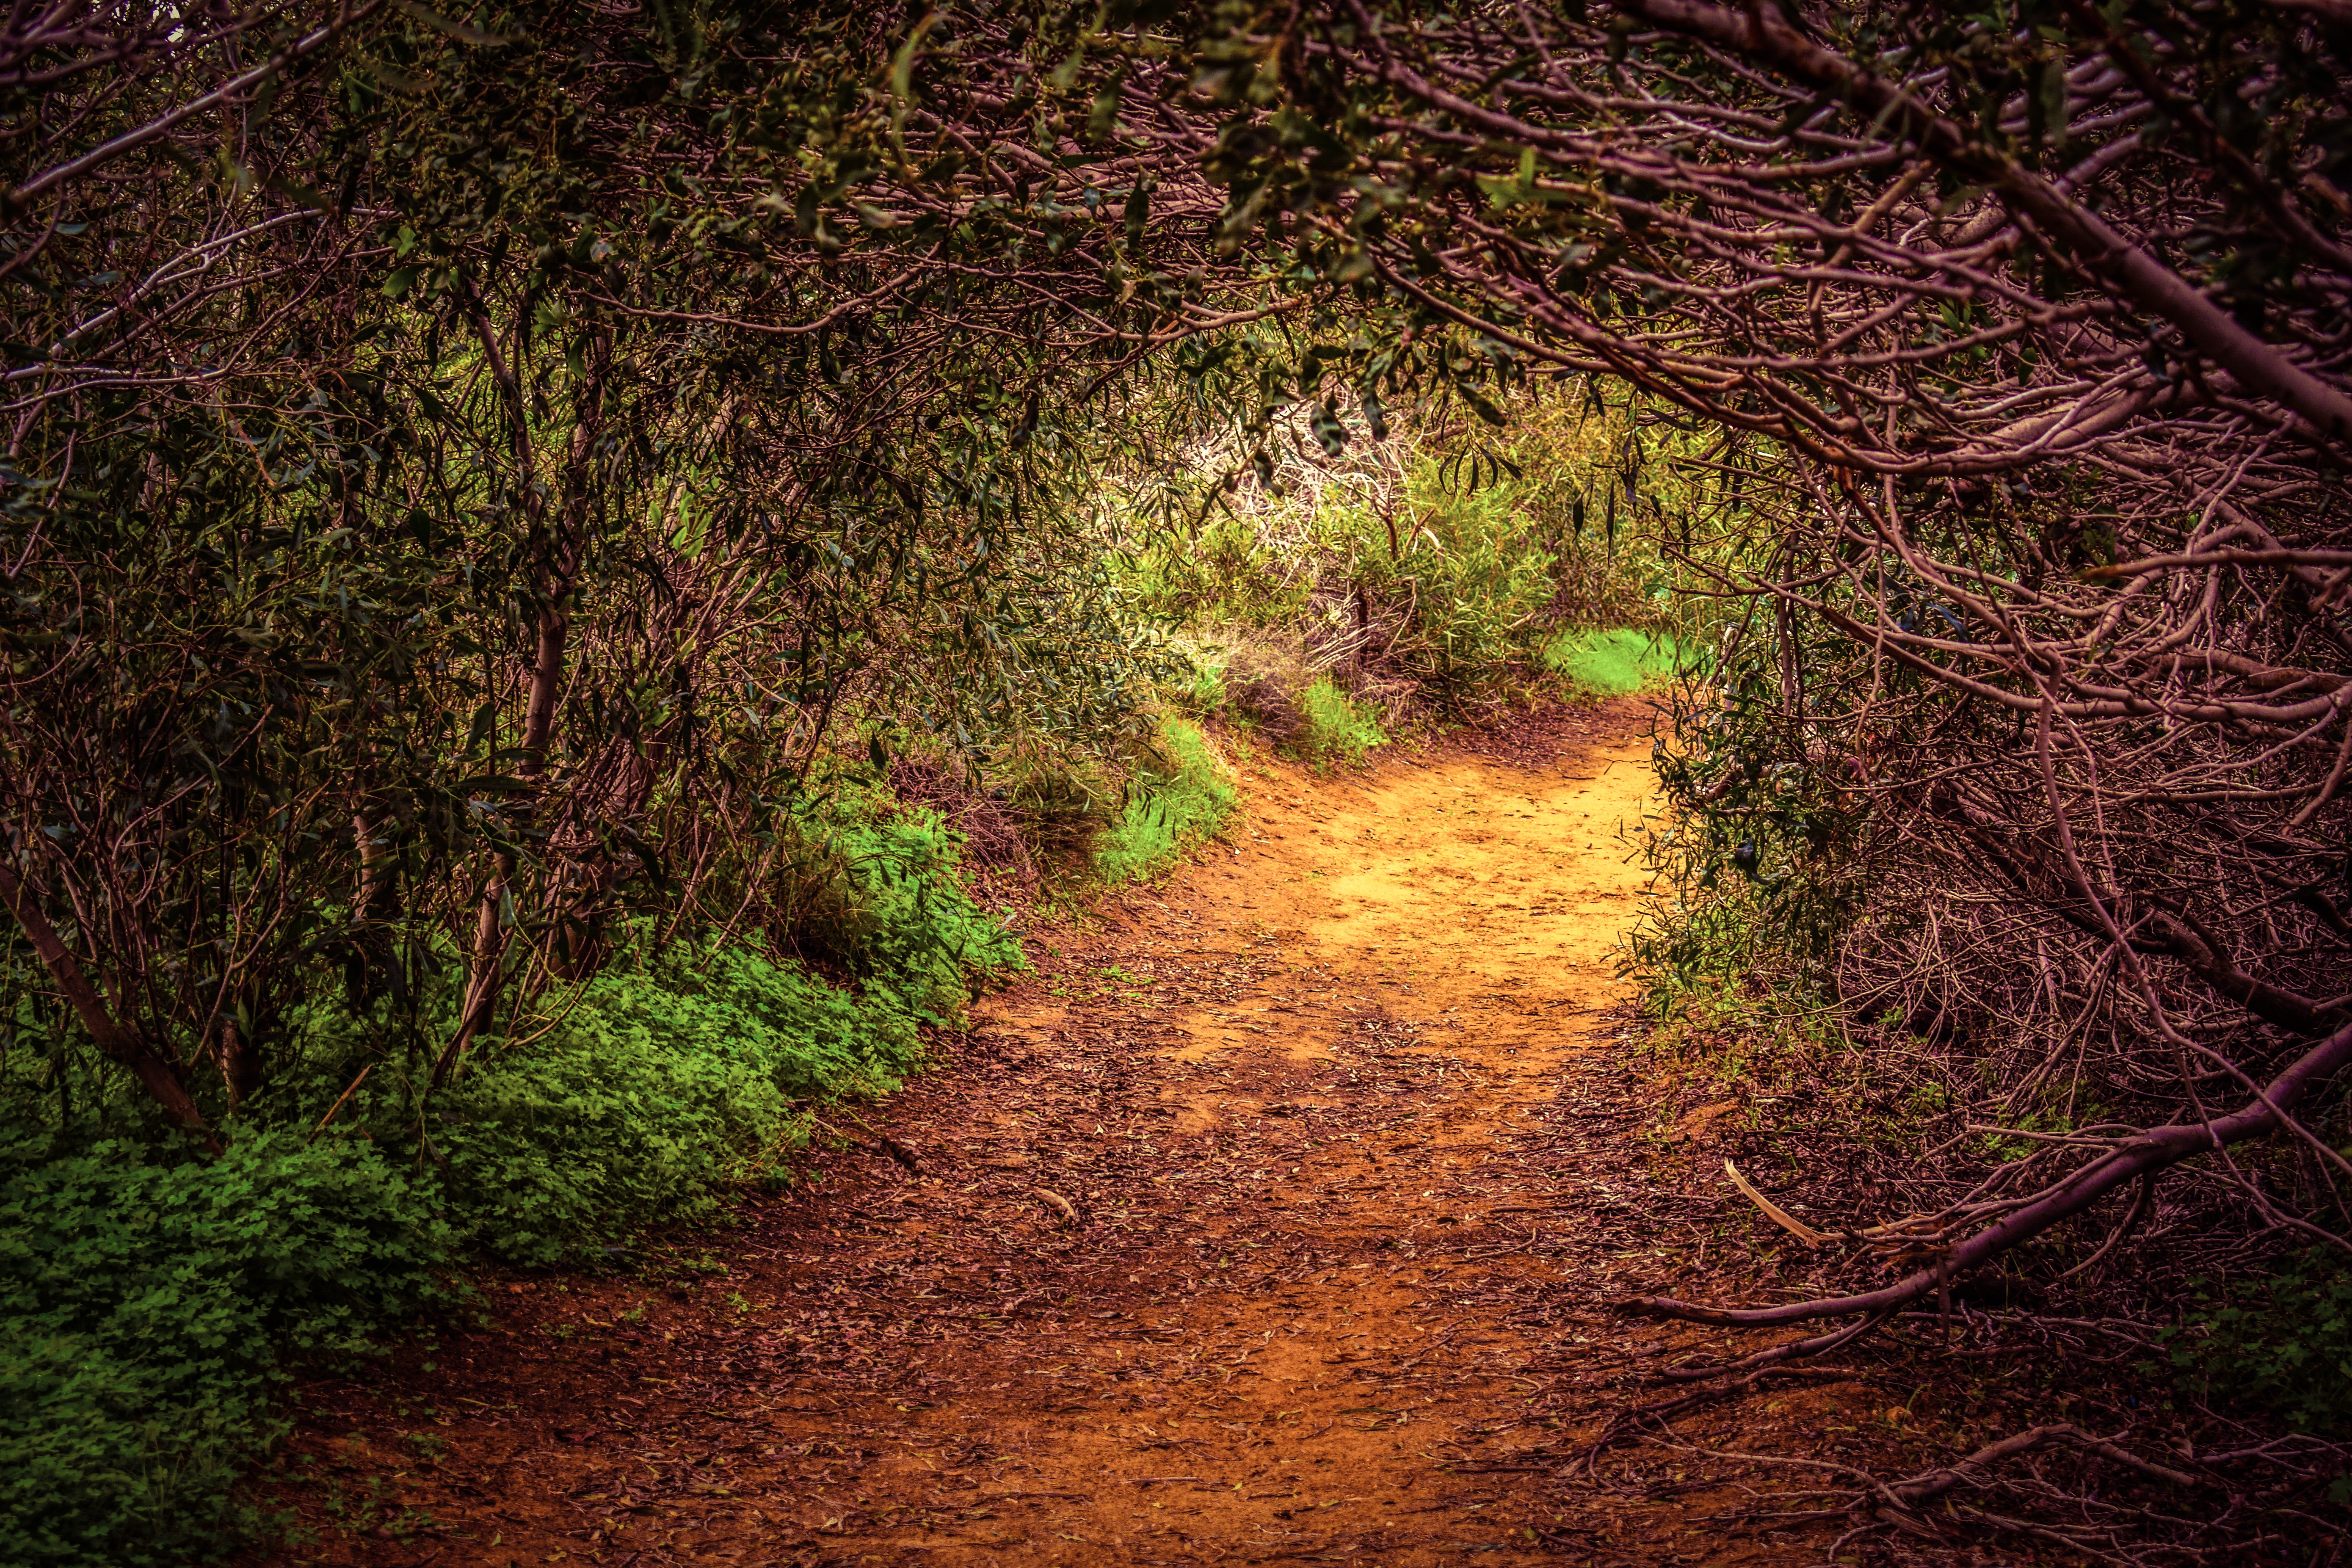
tree, nature, forest, path, grass, branch, light, plant, night, sunlight, morning, texture, leaf, flower, tunnel, green, jungle, autumn, soil, darkness, season, woodland, habitat, glade, natural environment, atmospheric phenomenon, woody plant